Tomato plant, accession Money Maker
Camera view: bottom (45 deg); turntable rotation: 120 degrees
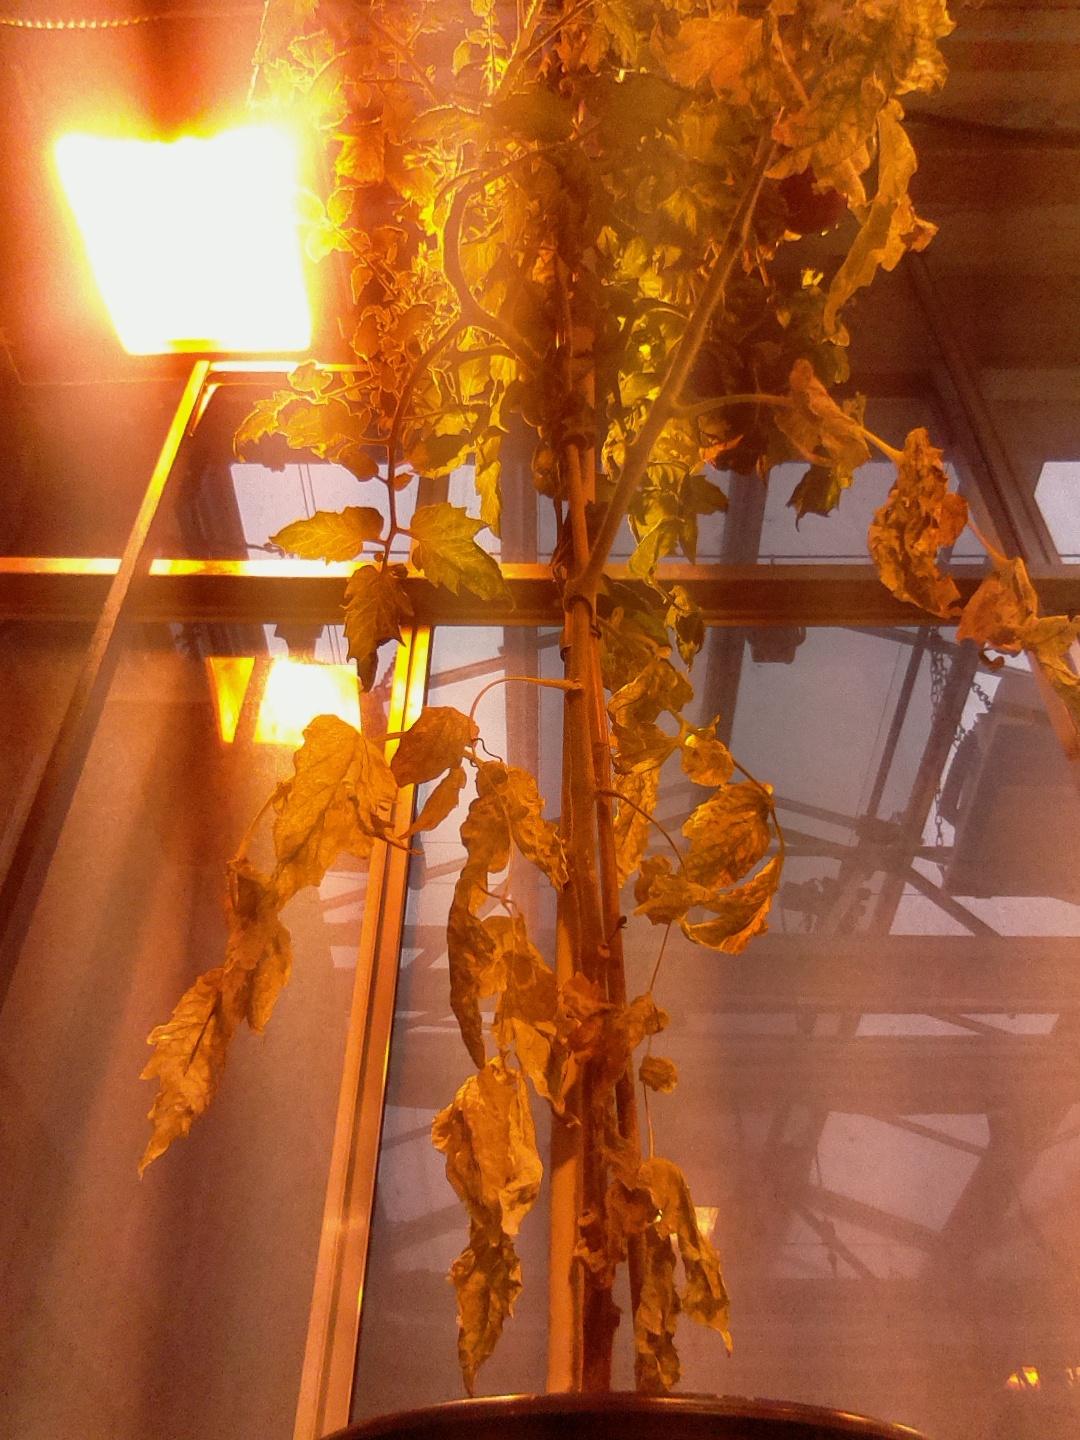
BBCH growth stage 87: 70%-80% of fruits show typical fully ripe color